Wet T-shirt contest

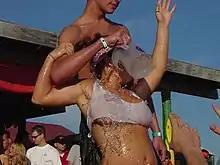

Wet T-shirt contests first appeared in the 1970s in the United States. Filmmaker Dick Barrymore claims in his memoir "Breaking Even" to have held the first wet T-shirt contest at Sun Valley, Idaho's Boiler Room Bar in January 1971, as part of a promotion for K2 skis. The contest was promoted as a simple "T-shirt contest" in which airline stewardesses would dance to music wearing K2 promotional T-shirts. However, the first contestant to appear was a professional stripper who danced topless and the amateur contestants responded by drenching their T-shirts before competing. Barrymore held a second "K2 Wet T-Shirt Contest" in the Rusty Nail at Stowe Mountain Resort, Vermont in order to film it, despite the fact that Stowe City Council had passed a resolution banning nudity at the event. He held another promotional contest for K2 on 10 March 1971 at Aspen, Colorado's The Red Onion restaurant and bar, and the contests were featured in a pictorial in the March 1972 issue of "Playboy".